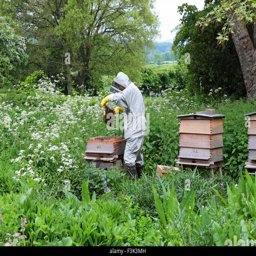
beekeeper in protective clothing collecting food from a hive